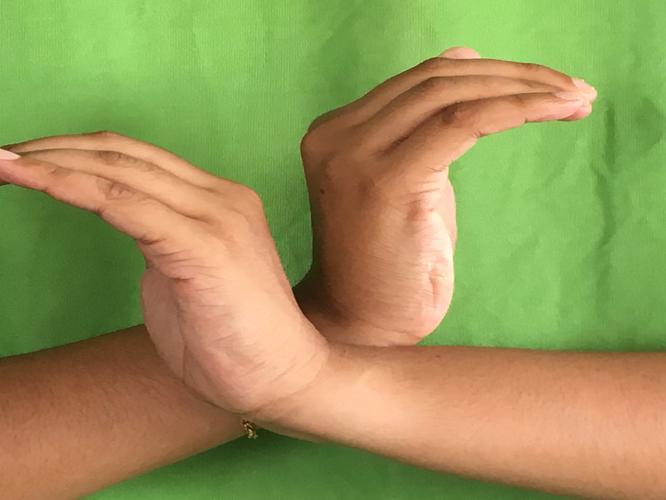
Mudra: Nagabandha
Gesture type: double_hand